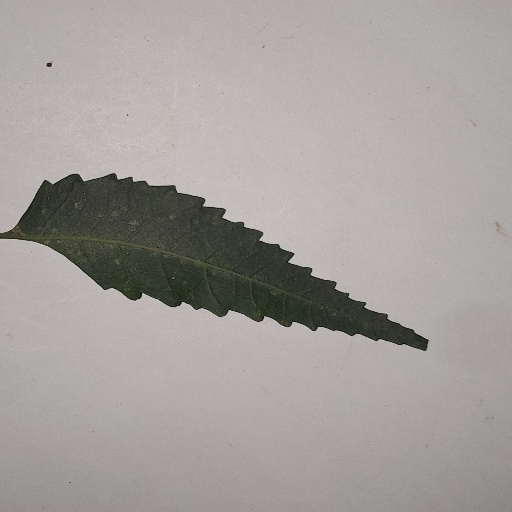
Species: Neem
Leaf condition: Powdery Mildew